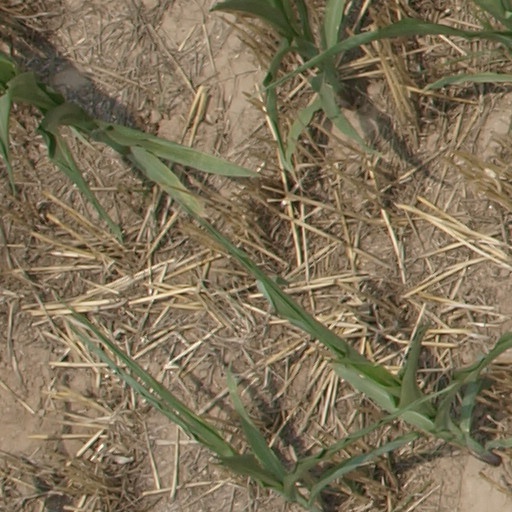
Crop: maize; corn